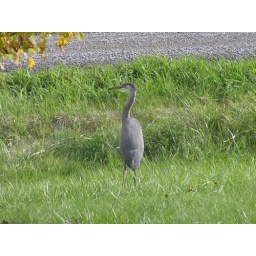
A heron in field west of my house and near the road